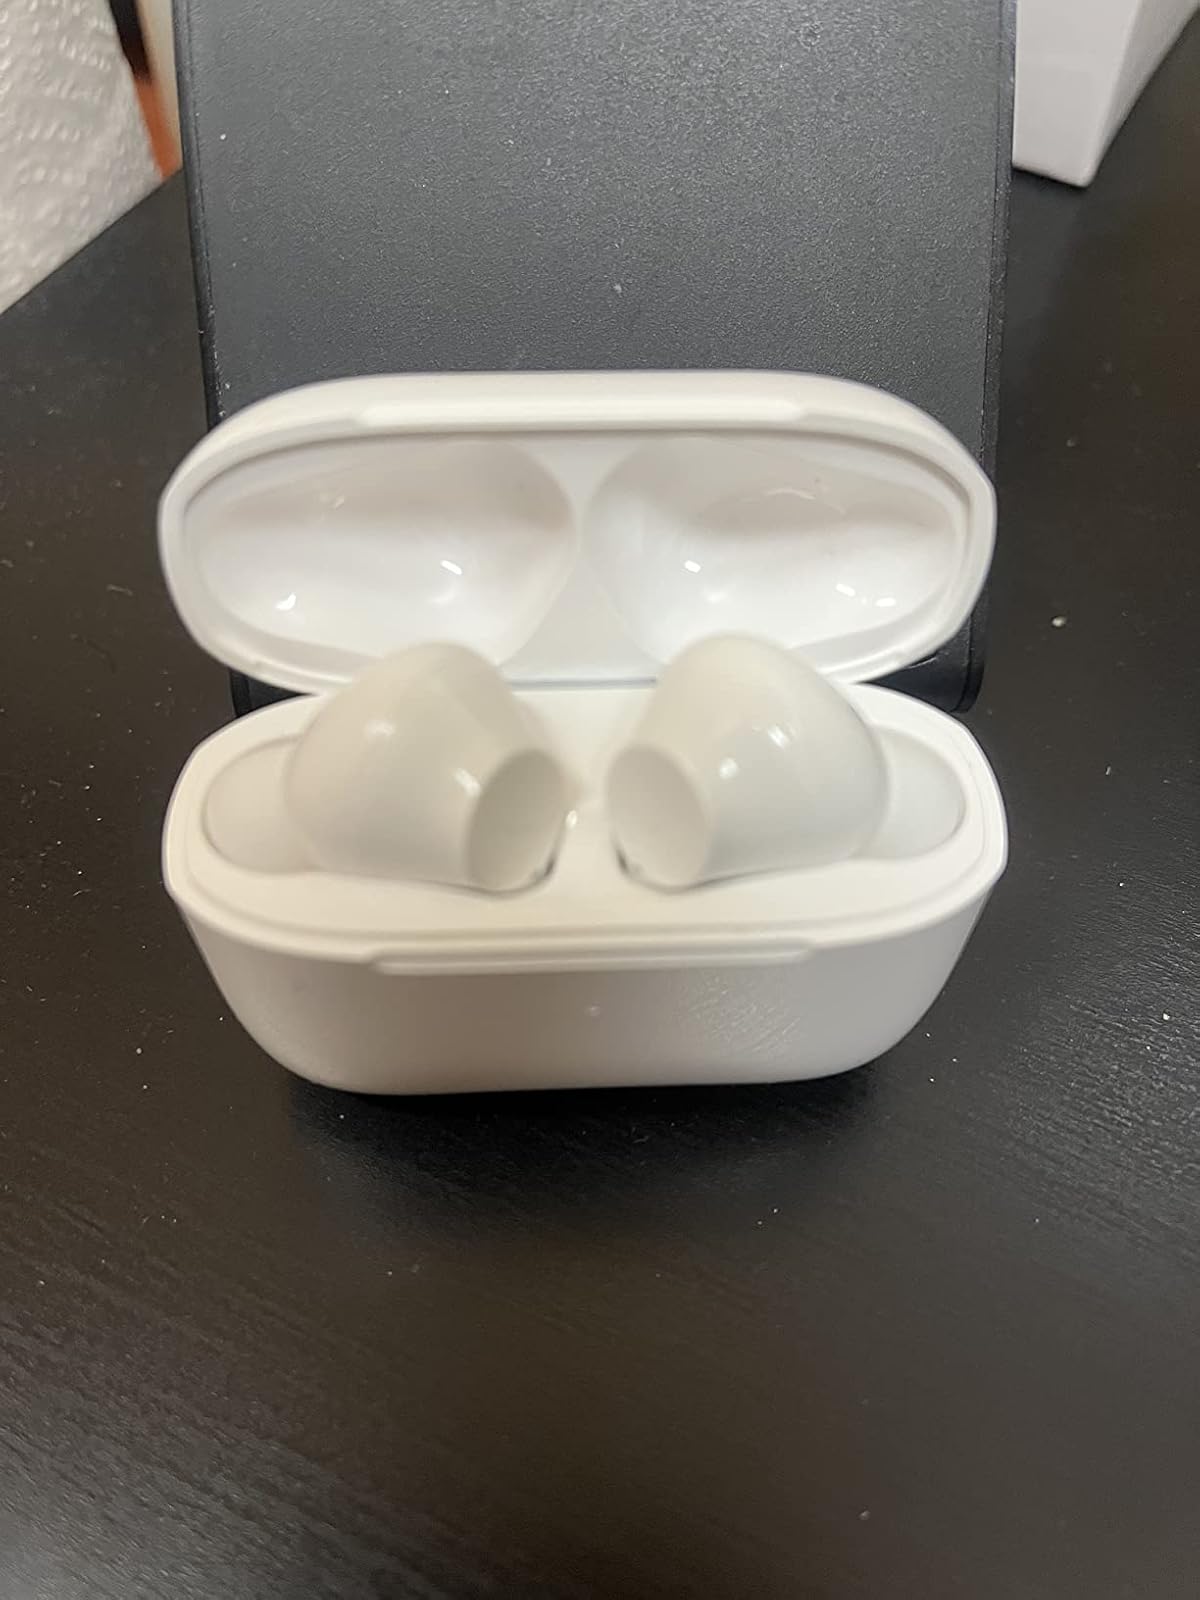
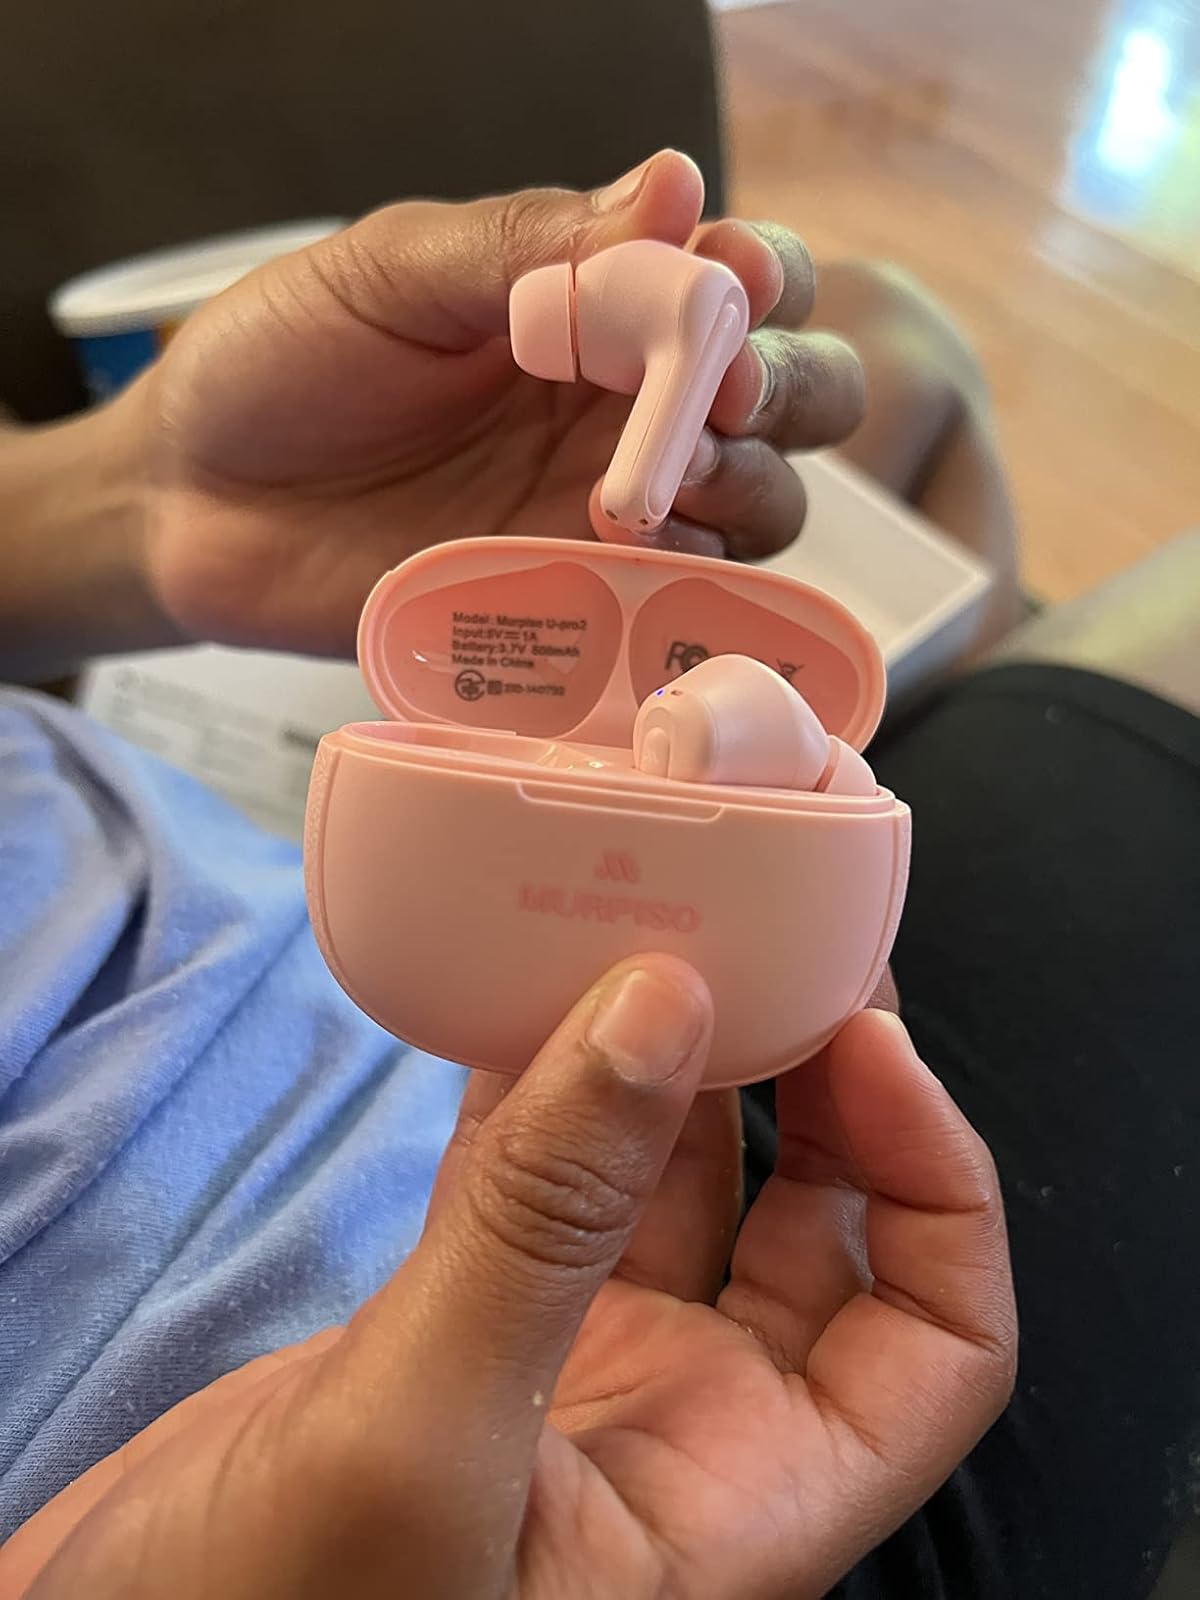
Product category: earbuds
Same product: no